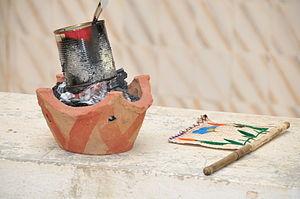
Pour réussir un bon méchoui: un kanoun (le pot en terre), une saliha (la boite dessus) et une merouaha (celle qui est à droite pour remuer).
Le mot kanoun, kanun ou qanûn est un terme arabe emprunté au grec κανων qui signifie « loi ». Selon la prononciation phonétique du « K », il a plusieurs significations :